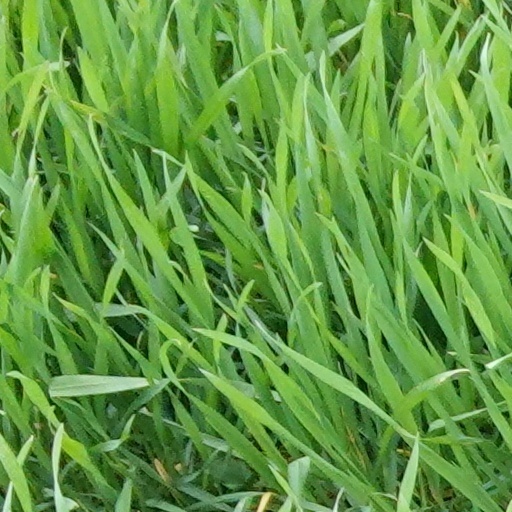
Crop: wheat